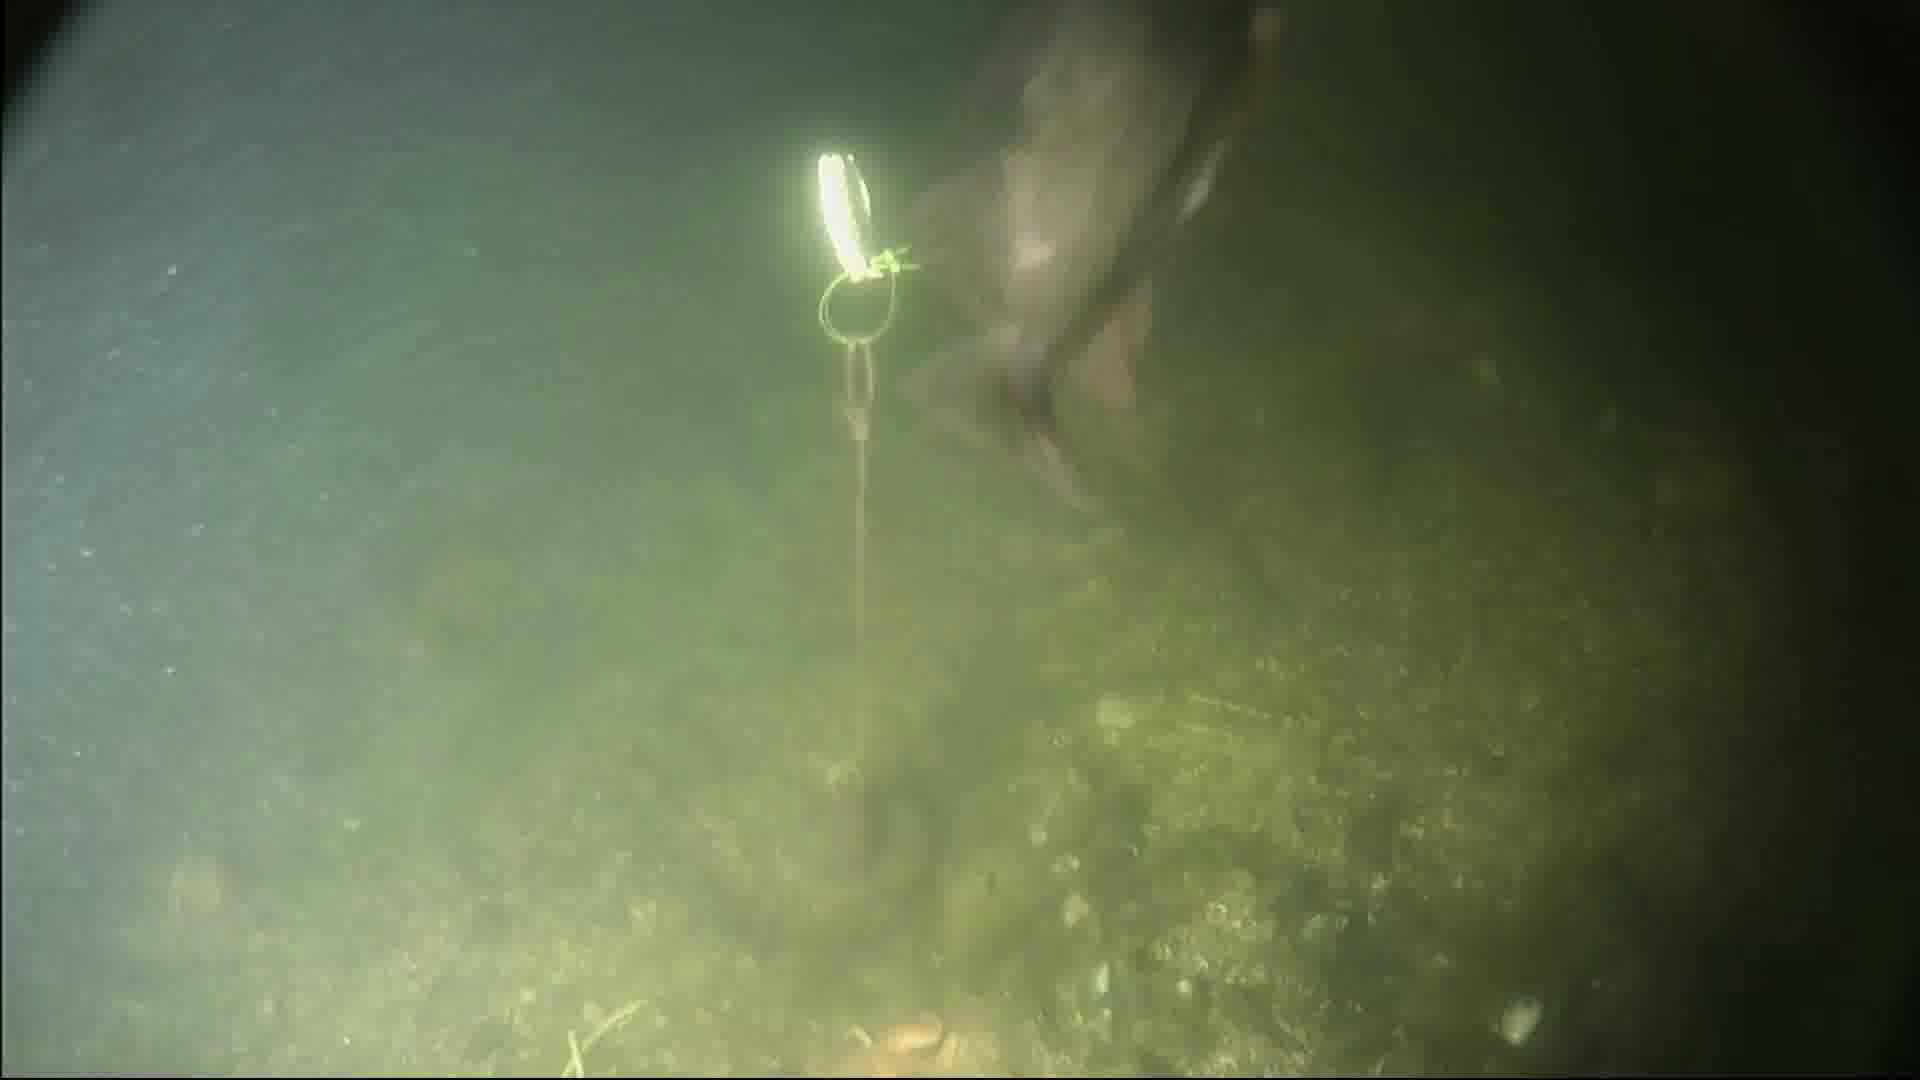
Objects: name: fish
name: starfish
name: crab